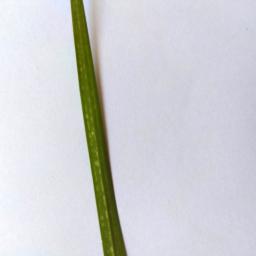
Label: Rice___Healthy